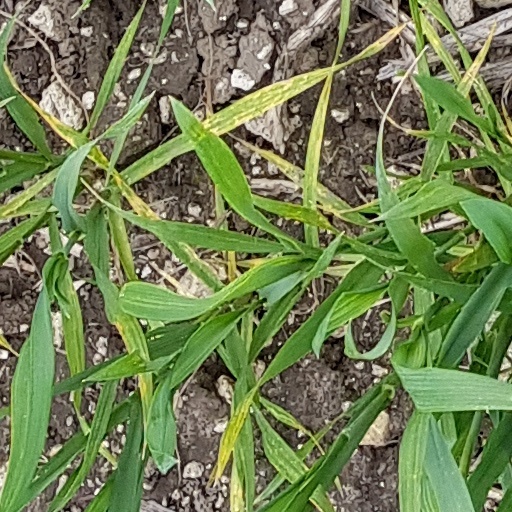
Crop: wheat